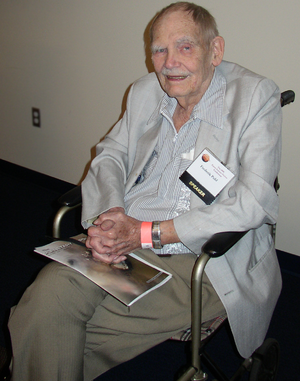
Frederik Pohl
Frederik Pohl, 2008
Frederik Pohl var en amerikansk science fiction-forfatter og -redaktør. I sin tidlige ungdom boede han i New York City og var medlem af fangruppen Futurians. Han har været gift flere gange, og en af hans hustruer var Judith Merril, der også er en vigtig person i science fiction-miljøet.